The Sun Also Rises

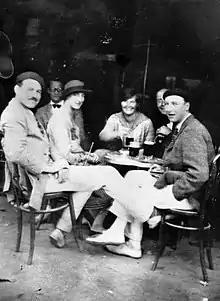
Hemingway (left), with Harold Loeb, Duff Twysden (in hat), Hadley Richardson, Donald Ogden Stewart (obscured), and Pat Guthrie (far right) at a café in Pamplona, Spain, July 1925

With his wife Hadley Richardson, Hemingway first visited the Festival of San Fermín in Pamplona in 1923, where he was following his recent passion for bullfighting. The couple returned to Pamplona in 1924—enjoying the trip immensely—this time accompanied by Chink Dorman-Smith, John Dos Passos, and Donald Ogden Stewart and his wife. The two returned a third time in June 1925 and stayed at the hotel of his friend Juanito Quintana. That year, they brought with them a different group of American and British expatriates: Bill Smith, Hemingway's Michigan boyhood friend; Stewart; recently divorced Duff, Lady Twysden and her lover Pat Guthrie; and Harold Loeb. Hemingway's memory spanning multiple trips might explain the inconsistent time frame in the novel indicating both 1924 and 1925. In Pamplona, the group quickly disintegrated. Hemingway, attracted to Duff, was jealous of Loeb, who had recently been on a romantic getaway with her; by the end of the week the two men had a public fistfight. Against this background was the influence of the young matador from Ronda, Cayetano Ordóñez, whose brilliance in the bullring affected the spectators. Ordóñez honored Hemingway's wife by presenting her, from the bullring, with the ear of a bull he killed. Outside of Pamplona, the fishing trip to the Irati River (near Burguete in Navarre) was marred by polluted water.